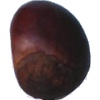
Label: Chestnut 1